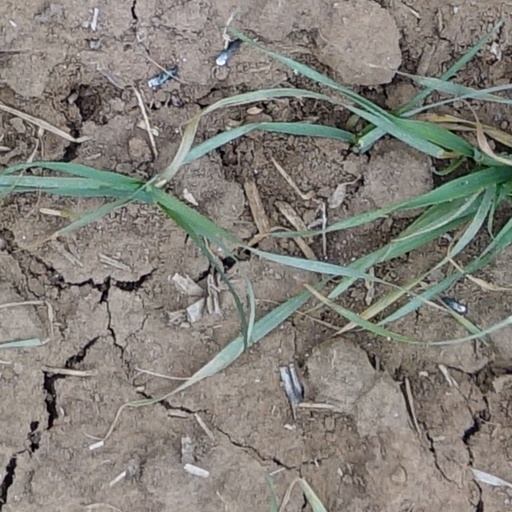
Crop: wheat